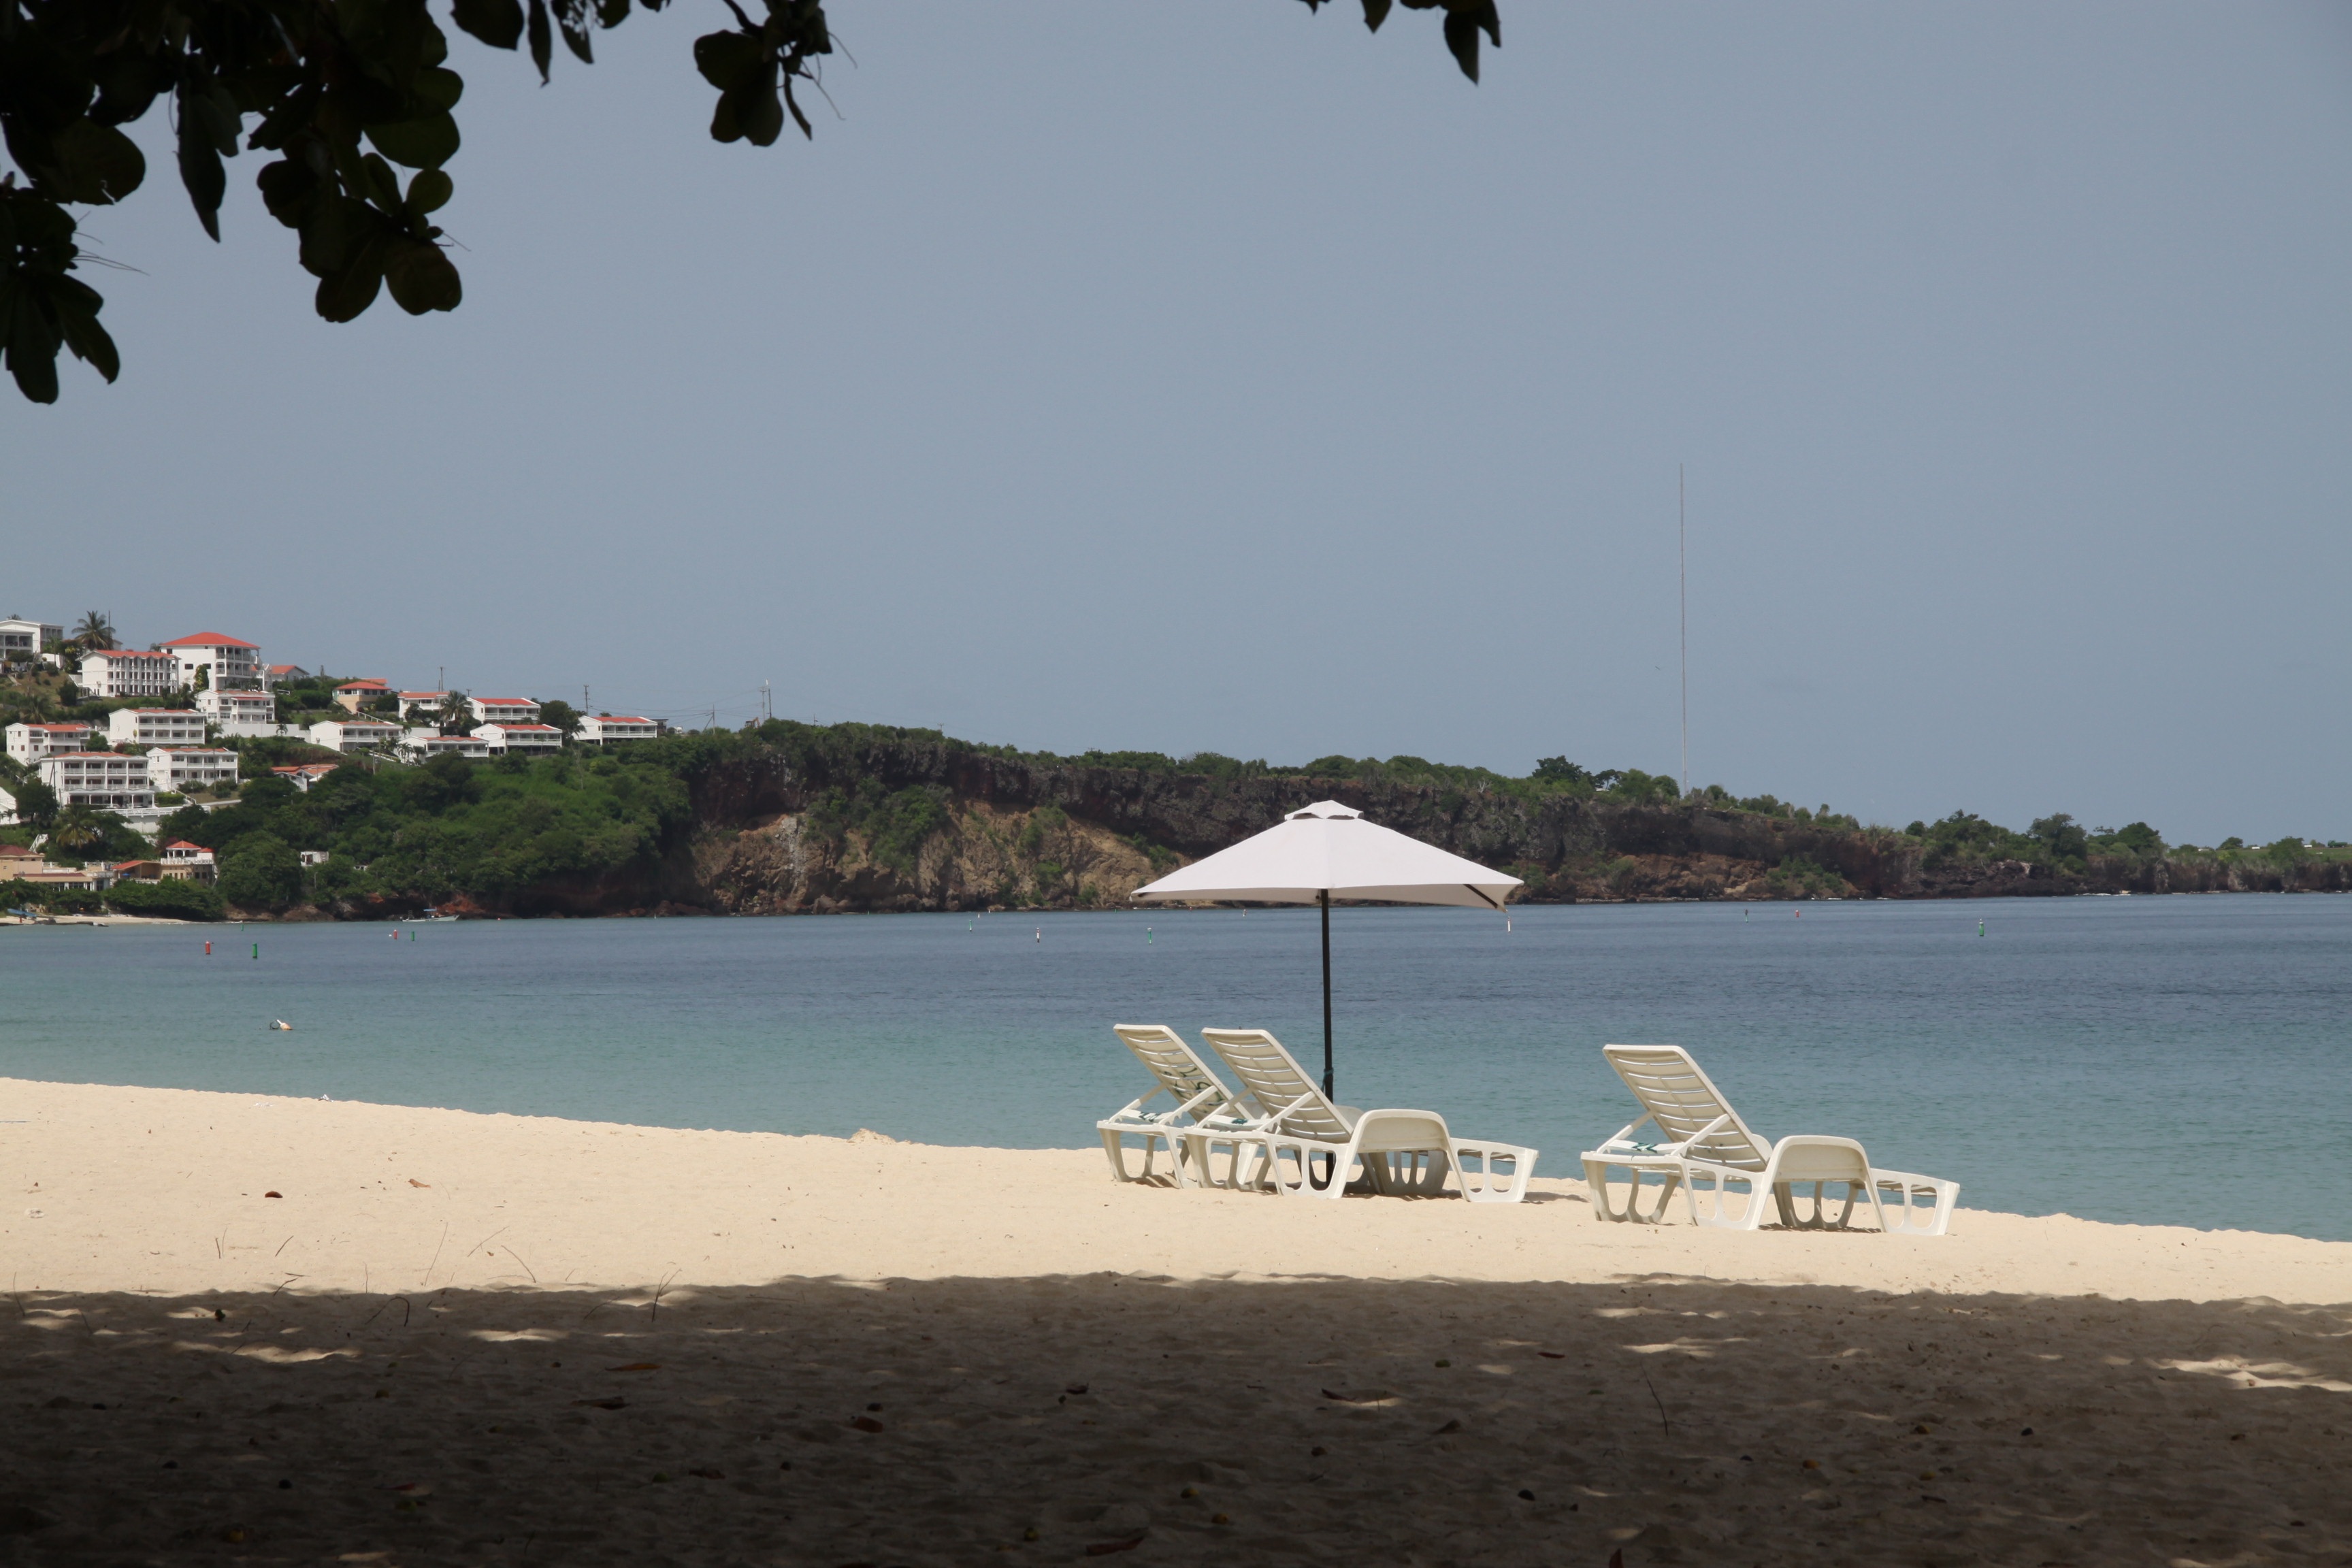
beach, landscape, sea, coast, ocean, shore, vacation, vehicle, calm, bay, body of water